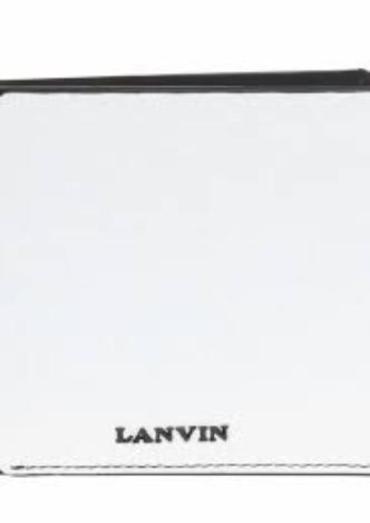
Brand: lanvin
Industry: Necessities